Already Gone (film)

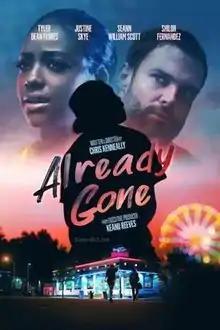
Film poster

Already Gone is a 2019 American thriller drama film written and directed by Christopher Kenneally and starring Tyler Dean Flores, Justine Skye, Seann William Scott and Shiloh Fernandez. It is Kenneally's feature narrative directorial debut. Keanu Reeves served as an executive producer of the film.